Francis Patrick Keough

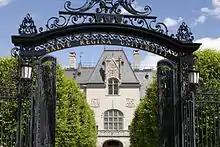
Salve Regina College, Newport, Rhode Island (2016)

On February 10, 1934, Keough was appointed the fourth bishop of Providence by Pope Pius XI. He received his episcopal consecration at the Cathedral of Saints Peter and Paul in Providence, Rhode Island, on May 22, 1934, from Archbishop Amleto Cicognani, with Archbishop John Murray and Bishop James Cassidy serving as co-consecrators.